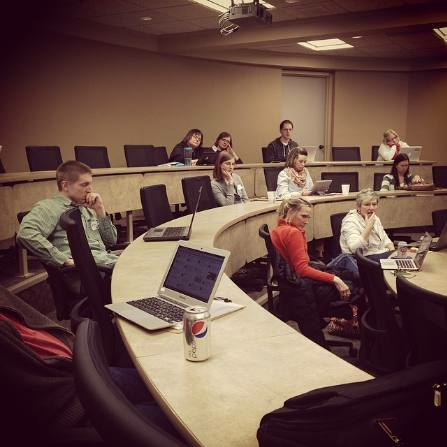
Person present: Yes